Coast guard

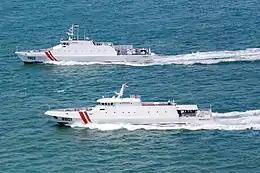
Two patrol ships of the Indonesian Maritime Security Board during a patrol.

The Indian Coast Guard (ICG) is under the Ministry of Defence. It has responsibility for search and rescue, enforcing the maritime law of anti-smuggling, immigration and shipping regulations and protecting the country's maritime and offshore resources. With 40 plus aircraft and 150 plus vessels and ships, the Indian Coast Guard defends one of the longest coastlines of the Indian Ocean region.